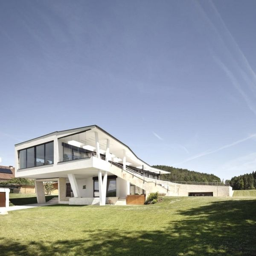
a modern house plan that plays with lines